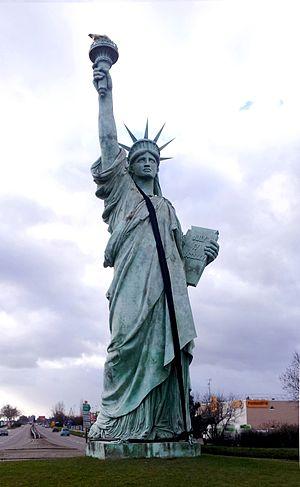
Statue de la liberté, Colmar, portant une écharpe noire en signe de deuil et en hommage aux victimes de l'attentat contre Charlie Hebdo, pour la liberté d'expression de la presse
L’attentat contre Charlie Hebdo est une attaque terroriste islamiste perpétrée contre le journal satirique Charlie Hebdo le 7 janvier 2015 à Paris, jour de la sortie du numéro 1 177 de l'hebdomadaire. C'est le premier et le plus meurtrier des trois attentats de janvier 2015 en France.